Anna Karina

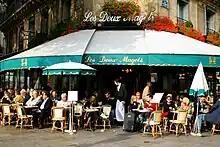

After leaving school, she went on to find work as a lift operator in a department store and as an assistant to an illustrator.